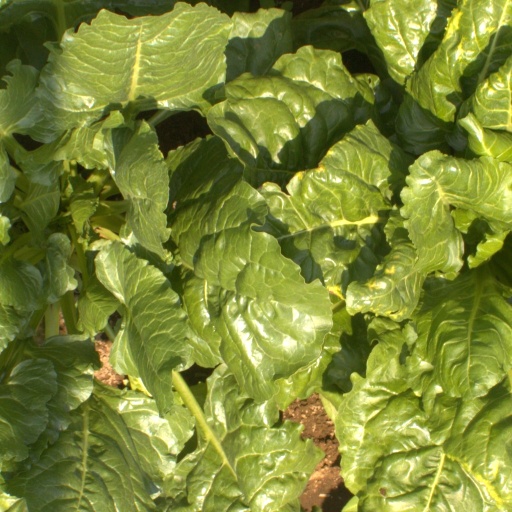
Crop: sugar beet